Mercedes Colás de Meroño

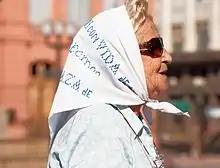

Mercedes Colás de Meroño (11 July 1925 – 21 April 2021), known as Porota, was an Argentine human rights activist. She was vice president of Mothers of the Plaza de Mayo.